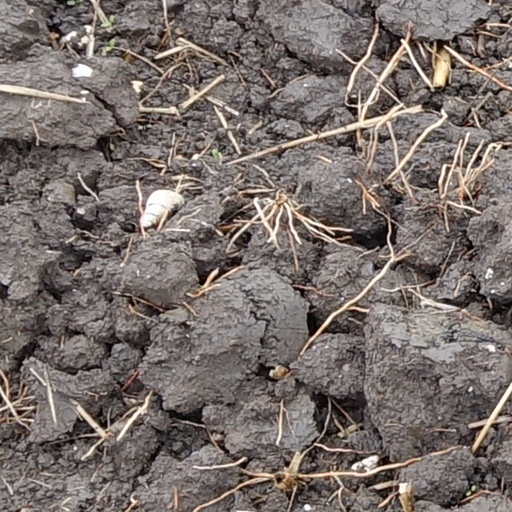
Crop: wheat